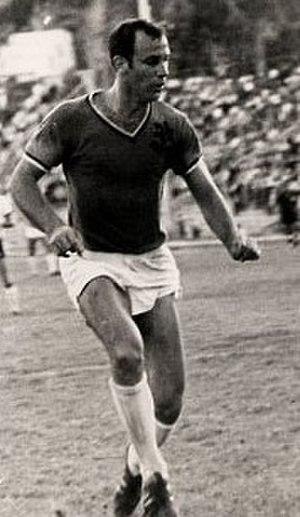
Dani Shmulevich-Rom, est un footballeur israélien qui a joué pour le Maccabi Haïfa de 1957 à 1971.